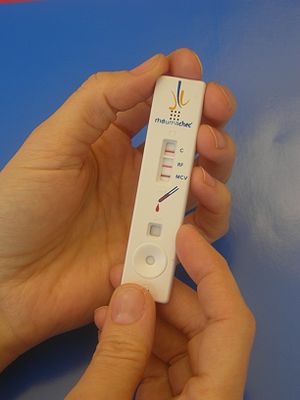
Point-of-care-testning / Billeder
Point-of-care testning er en medicinsk diagnostisk test på eller i nærheden af patienten, på plejepunktet − det vil sige tid og sted for behandlingen, patientplejen.